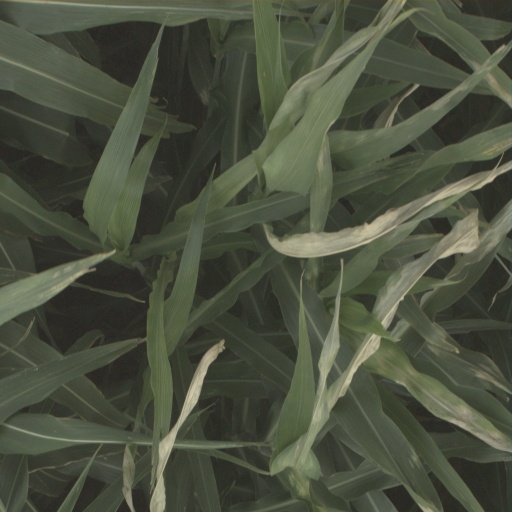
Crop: sorghum